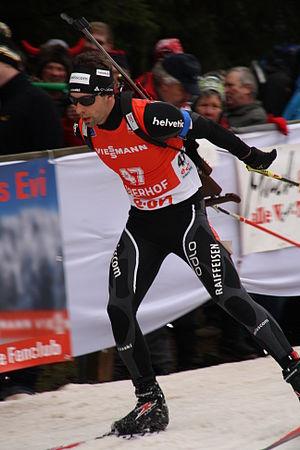
Serafin Wiestner est un biathlète suisse, né le 20 juillet 1990 à Ilanz.